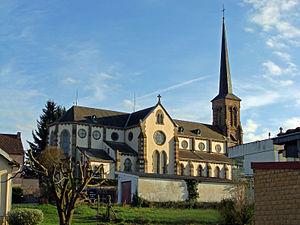
Église de l'Immaculée-Conception (1869) de Holving (Moselle). Style néogothique.
L'Immaculée Conception est la conception de la Vierge Marie « sans tache », c'est-à-dire exempte du péché originel. Il s'agit d'un dogme de l'Église catholique qui a été proclamé, le 8 décembre 1854 par le pape Pie IX par la bulle Ineffabilis Deus, mais cette croyance existait déjà chez les Pères de l'Église au IVᵉ siècle. Elle est souvent confondue par erreur avec la conception virginale de Jésus-Christ, c'est-à-dire le dogme de l'Incarnation, mais elle ne concerne que la conception de Marie elle-même.
Holving est une commune française située dans le département de la Moselle et le bassin de vie de la Moselle-Est. Ses habitants sont appelés les Holvingeois.